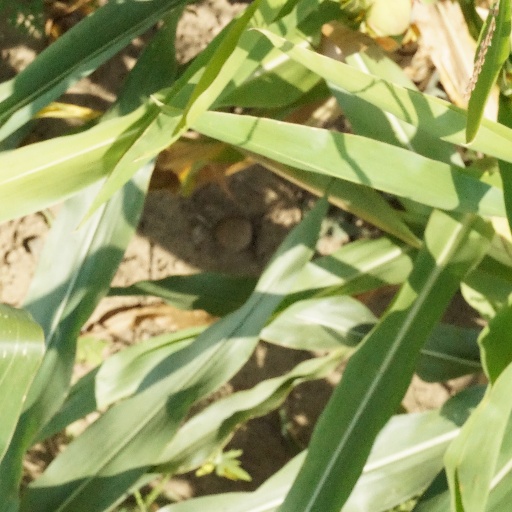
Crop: maize; corn